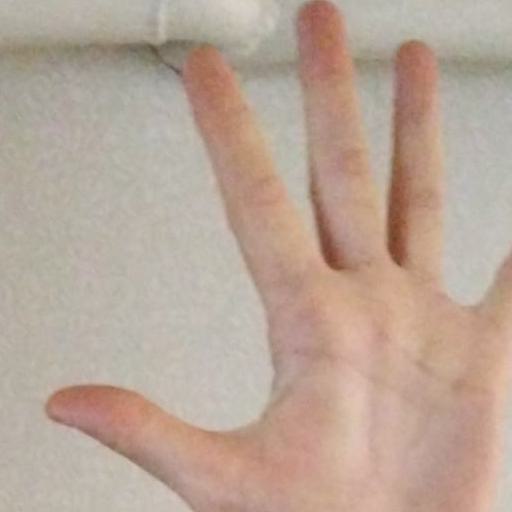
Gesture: palm